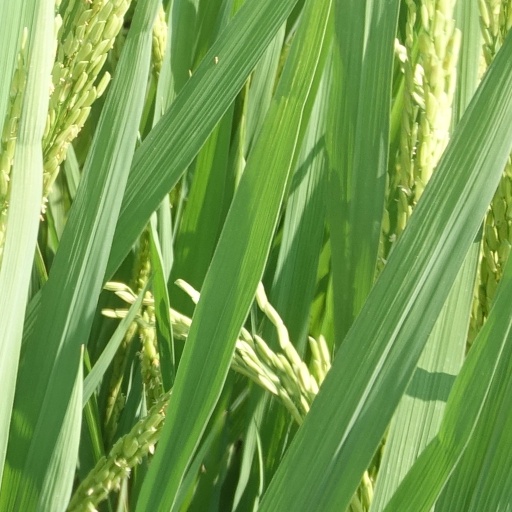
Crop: rice